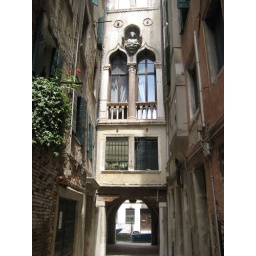
a building built over the street